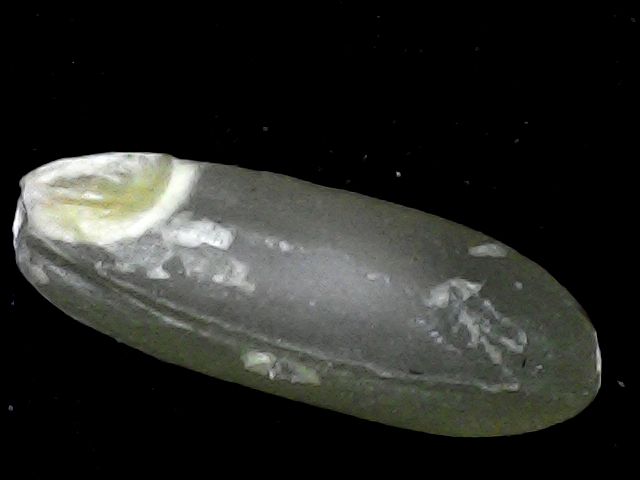
Rice variety: BR23